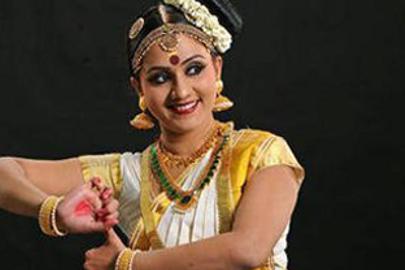
Dance form: mohiniyattam